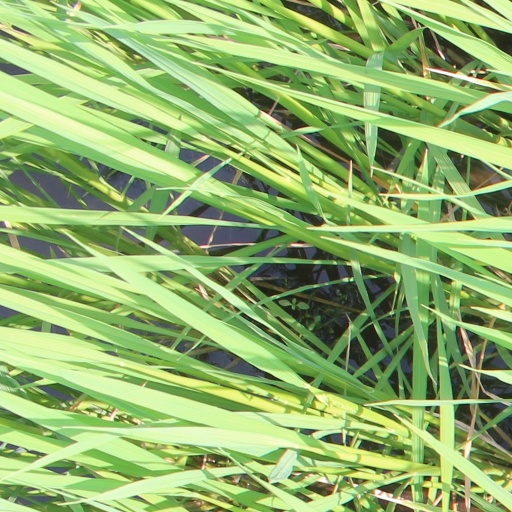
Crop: rice